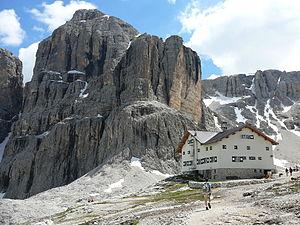
La via ferrata Tridentina est une via ferrata dolomitique située dans le groupe Sella, juste en aval du col Gardena, du côté du val Badia.